Criminal Minds season 17

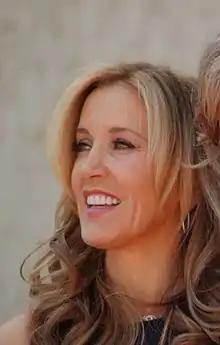
Felicity Huffman will guest star as Dr. Jill Gideon (the ex-wife of Jason Gideon) this season

The entire main cast from the previous season will return, with the additions of Ryan-James Hatanaka as Tyler Green and Zach Gilford as Elias Voit who were promoted to series regulars this season, after recurring in the previous season.